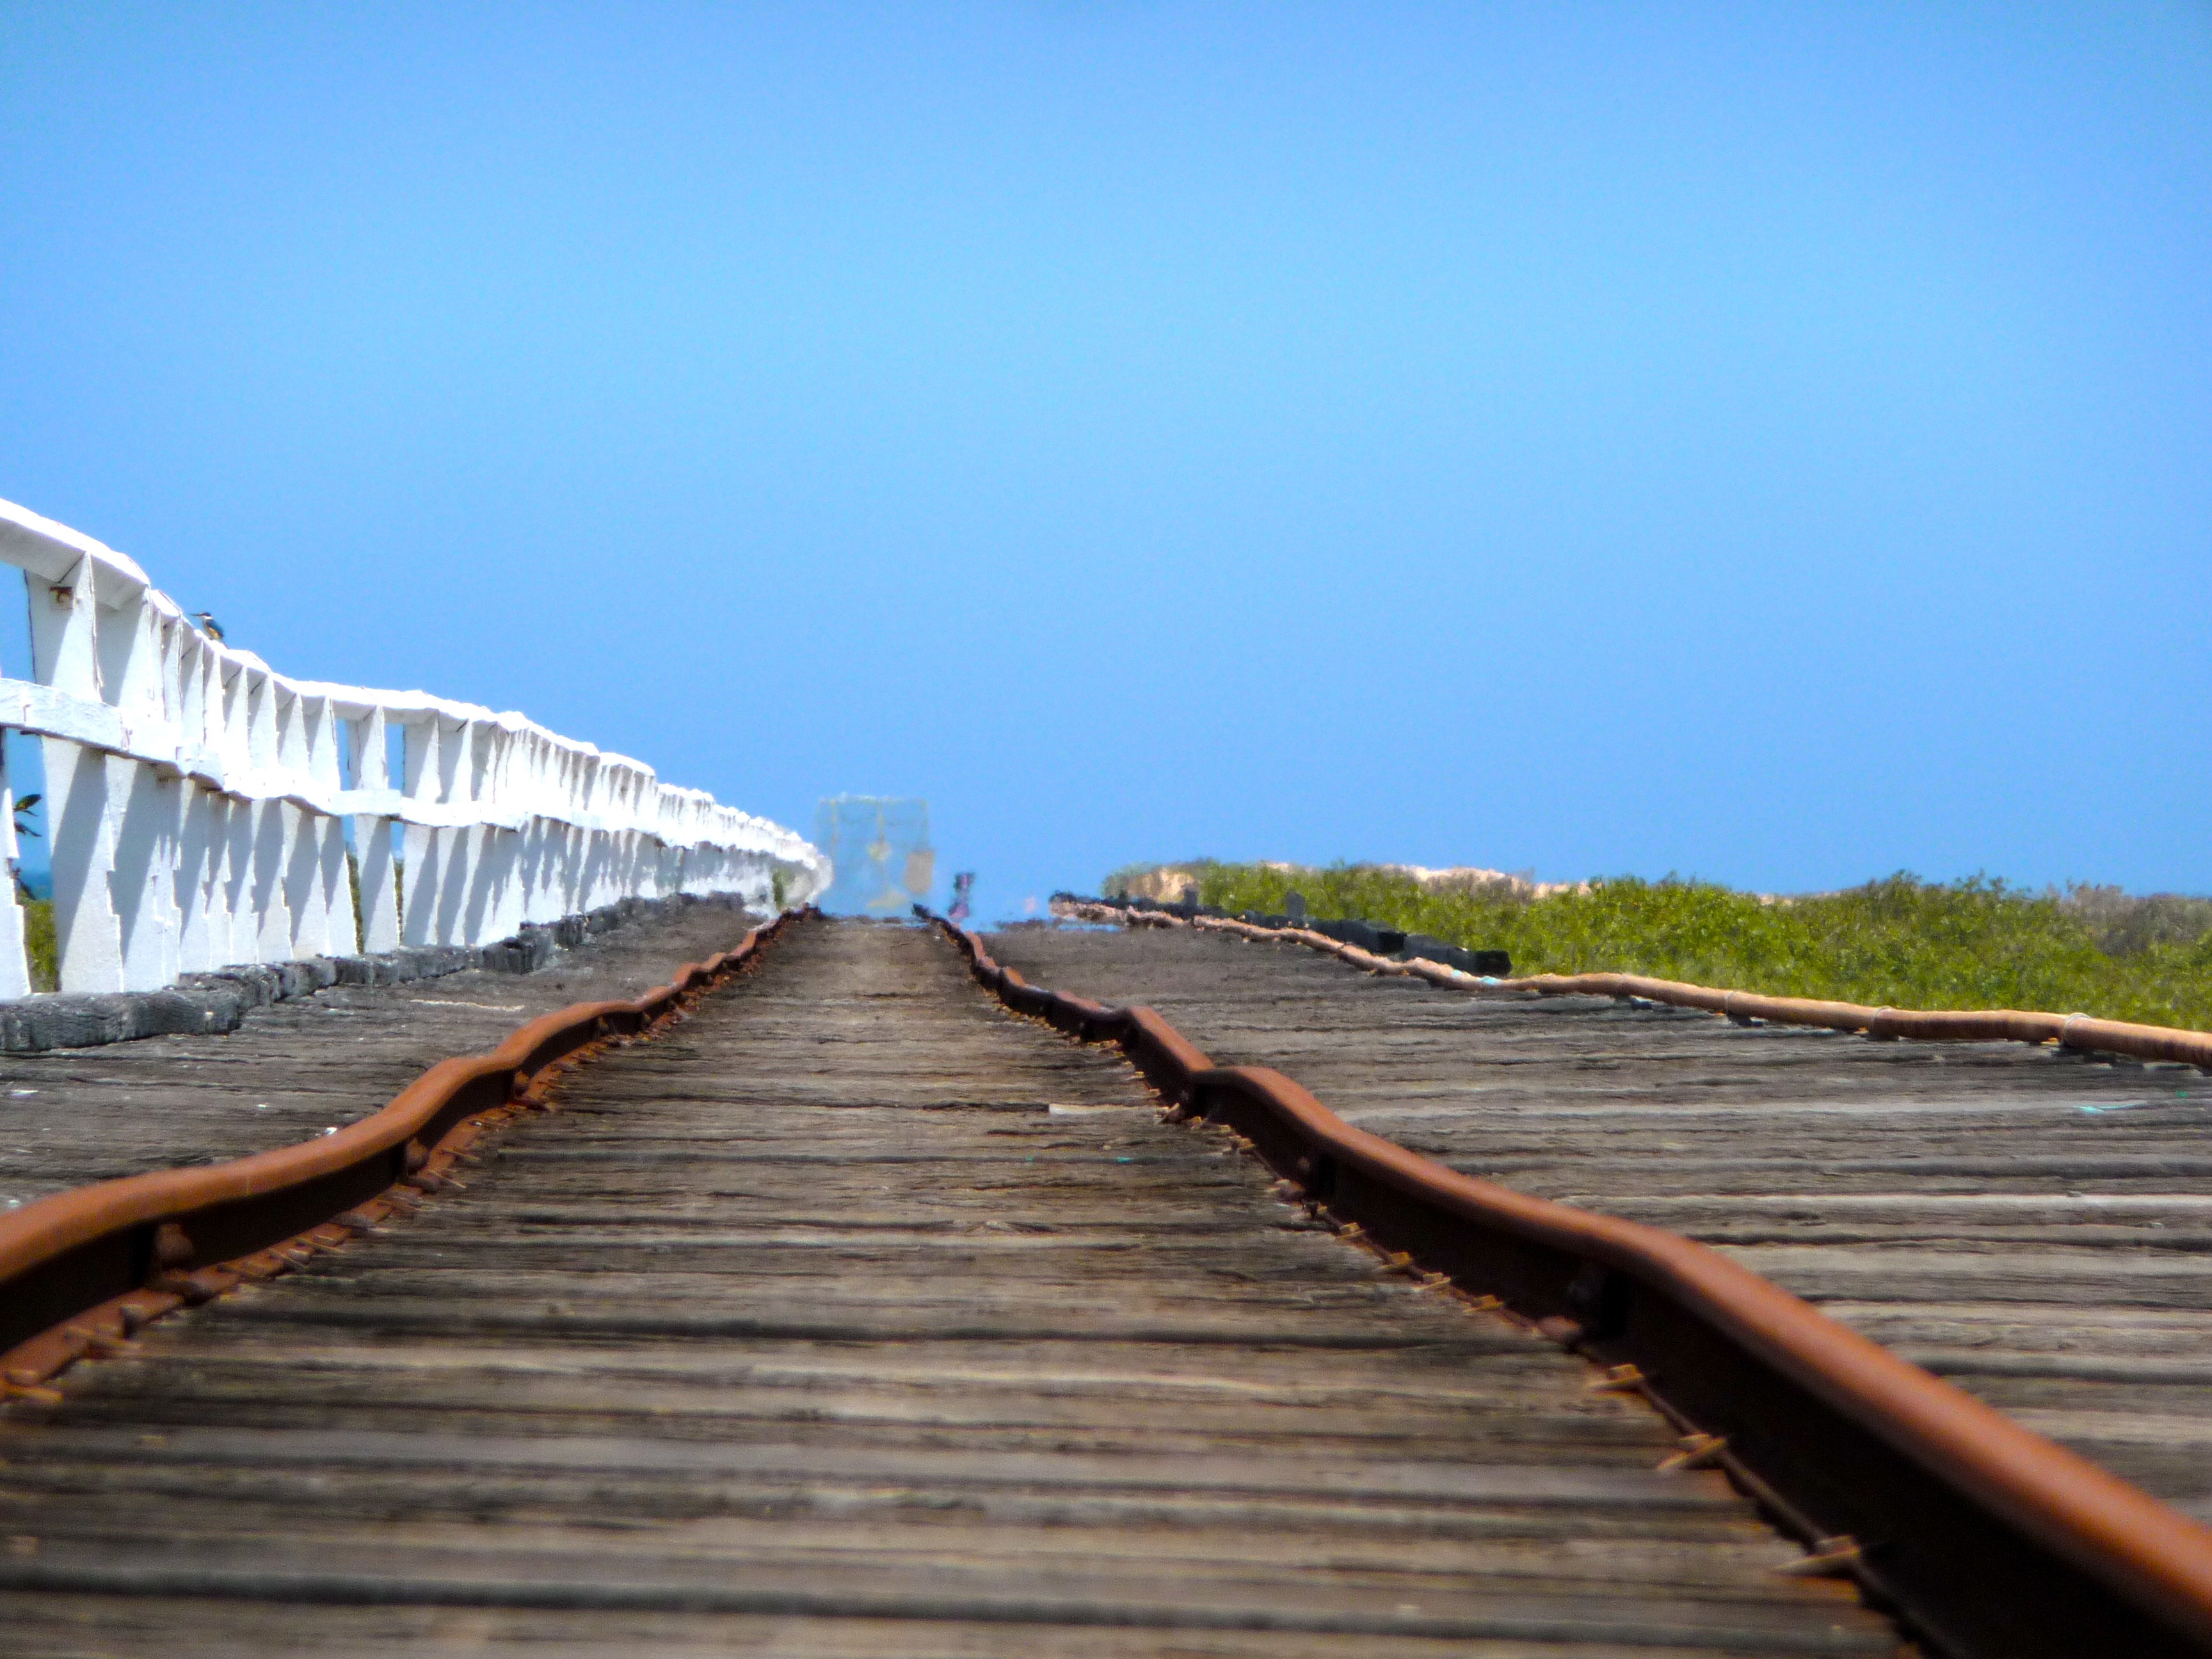
sea, coast, water, horizon, fence, boardwalk, track, railway, railroad, bridge, morning, shore, perspective, rail, train, pier, walkway, travel, transportation, transport, geometric, distance, distortion, endless, infinity, reservoir, tracks, infrastructure, way, train tracks, trackage